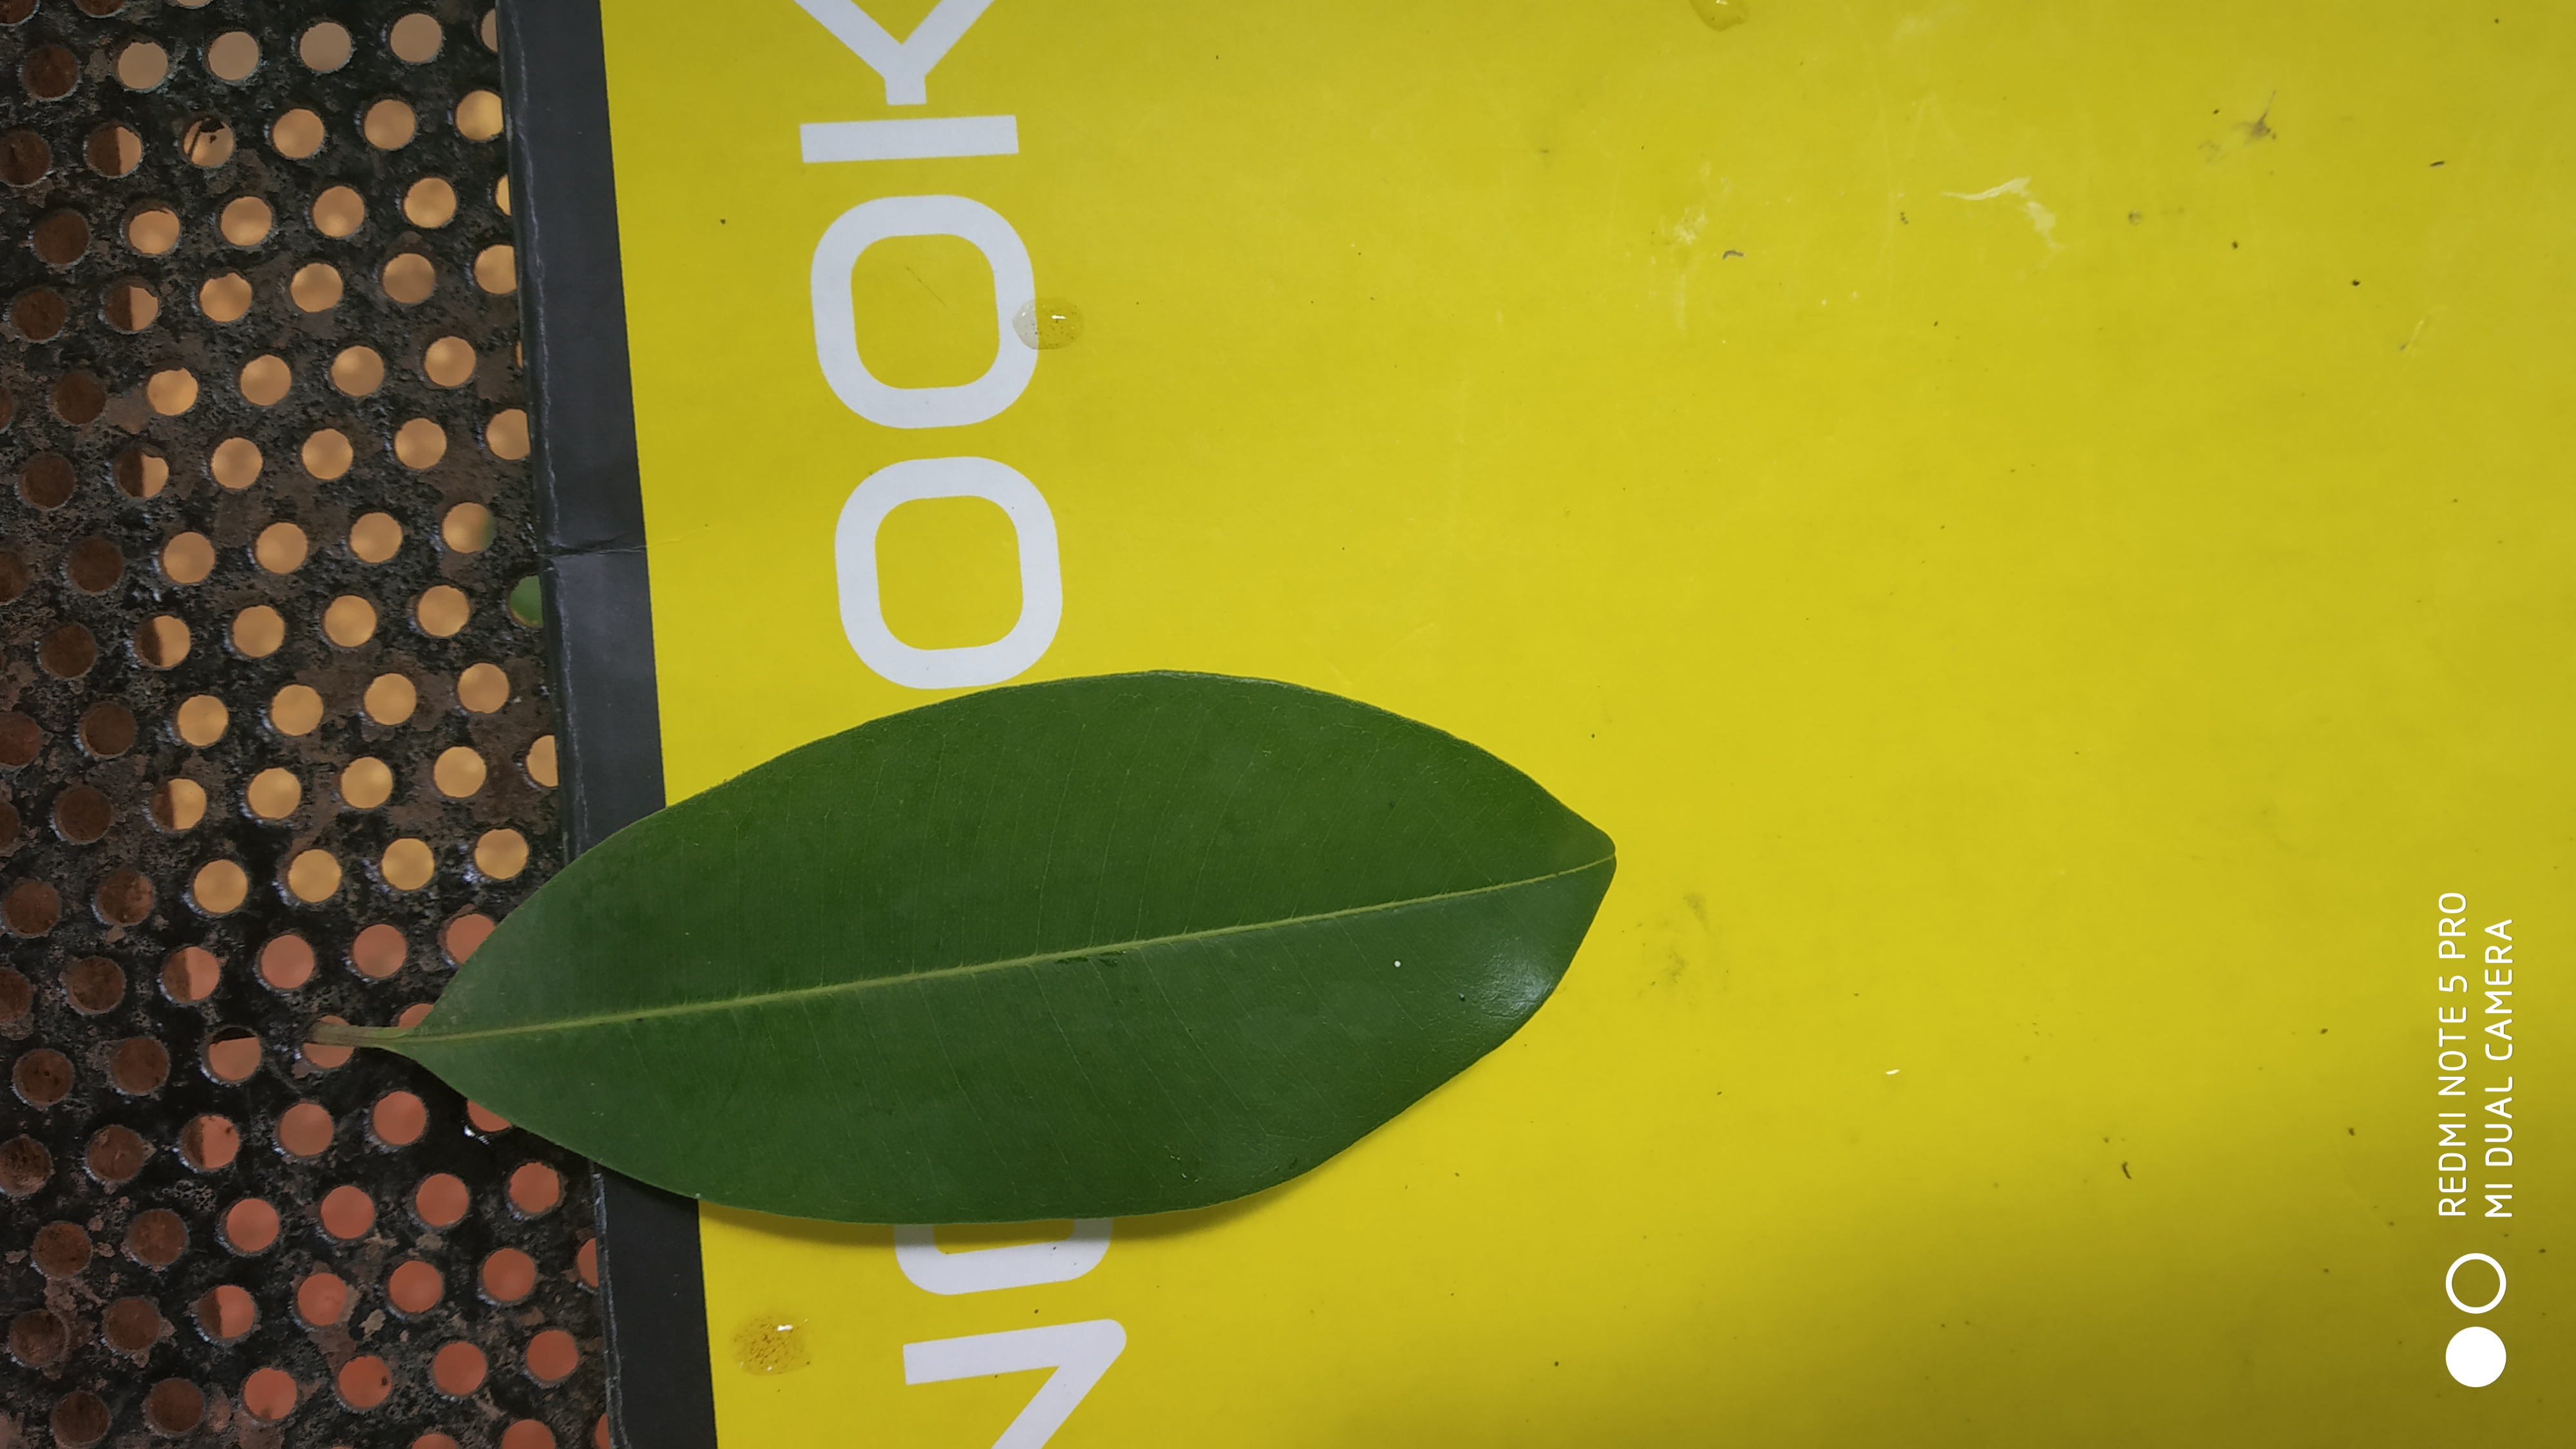
Plant: Sapota